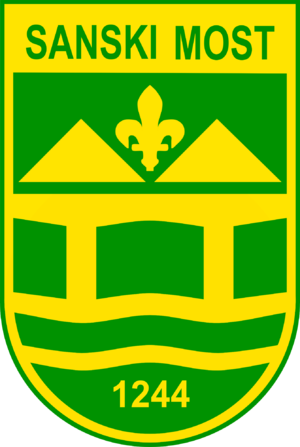
Sanski Most est une ville et une municipalité de Bosnie-Herzégovine située dans le canton d'Una-Sana et dans la Fédération de Bosnie-et-Herzégovine. Selon les premiers résultats du recensement bosnien de 2013, la ville intra muros compte 19 745 habitants et la municipalité 47 359.
La municipalité est une unité administrative de la Bosnie-Herzégovine.